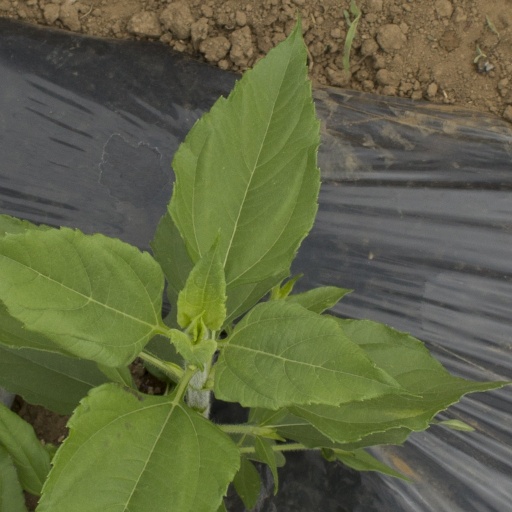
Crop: Jerusalem artichoke